Ron Labinski

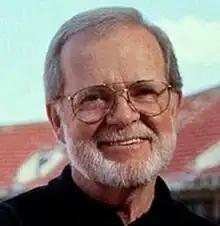

Ron Labinski (December 7, 1937 – January 1, 2023) was an American architect, notable for influential designs of stadiums for professional baseball and football. Focusing for much of his career on sports venues, Labinski was instrumental in establishing sports and assembly venue design as architectural specialties. Labinski's work led to the establishment of several such specialized firms in Kansas City, composed of many of Labinski's former colleagues, making Kansas City the center of sports-related design. Labinski has been described as the world's first sports venue architect.